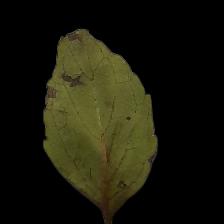
Plant: Tulsi